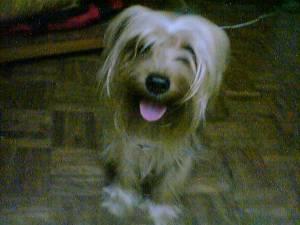
yorkshire terrier